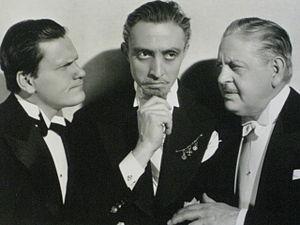
Thurston Hall est un acteur américain, de son nom complet Ernest Thurston Hall, né le 10 mai 1882 à Boston, mort le 20 février 1958 à Beverly Hills.
Mikhaïl Semionovitch Ounskovski dit Mischa Auer, est un acteur d'origine russe, né le 17 novembre 1905 à Saint-Pétersbourg, mort le 5 mars 1967 à Rome.
On a volé cent mille dollars est un film américain réalisé par Alfred L. Werker, sorti en 1937.